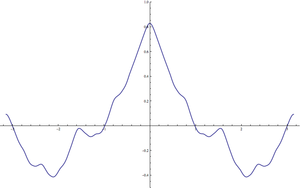
En mathématiques, les fonctions régulières et les fonctions analytiques sont deux types courants et d'importance parmi les fonctions. Si on peut prouver que toute fonction analytique réelle est lisse, la réciproque est fausse.